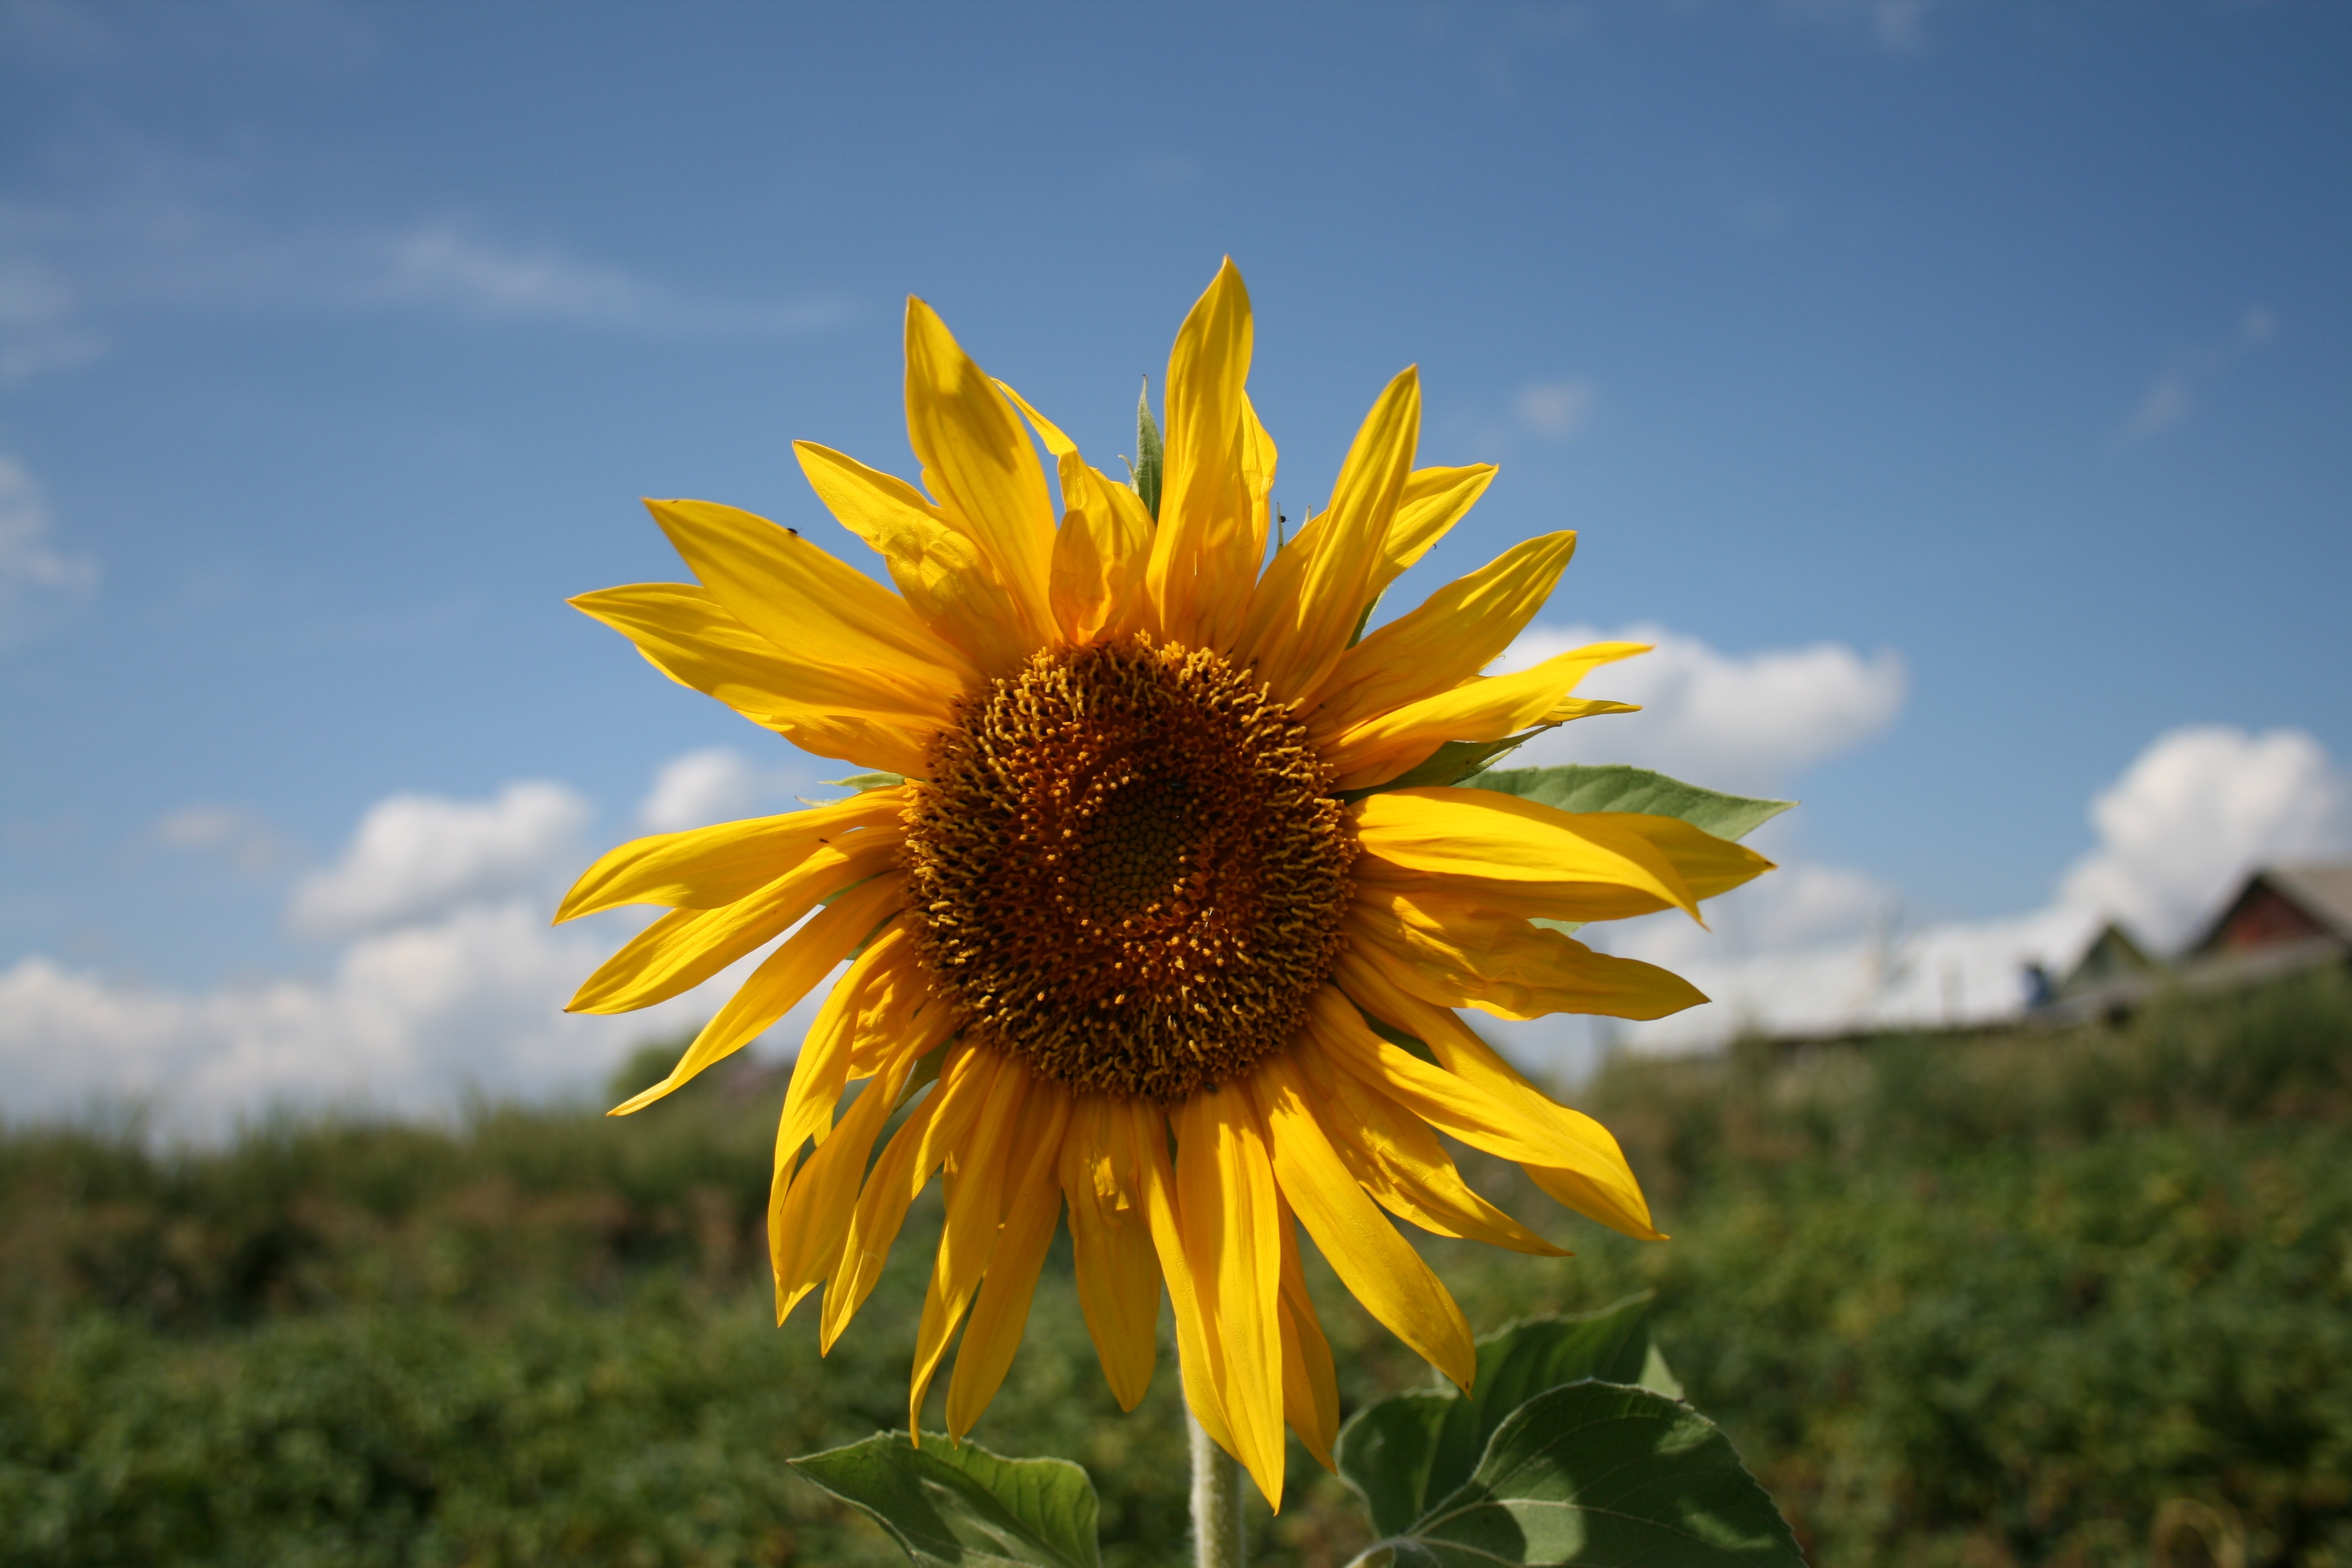
nature, plant, field, meadow, prairie, sunlight, flower, petal, botany, yellow, flora, sunflower, wildflower, sunny, bright, macro photography, flowering plant, daisy family, sunflower seed, land plant, summer cvey